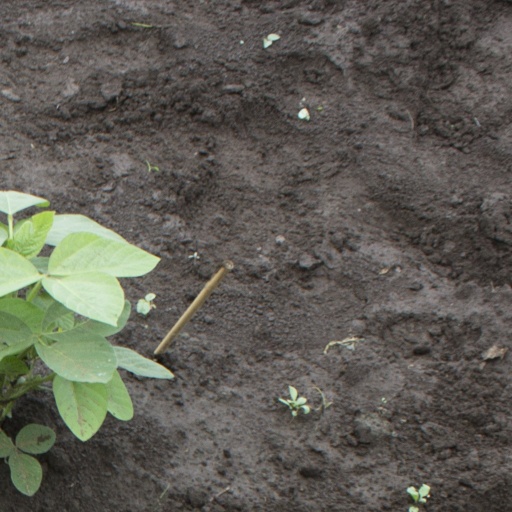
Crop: soybean